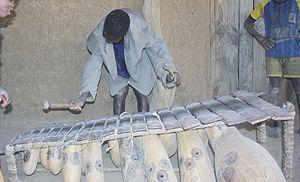
La culture du Mali, vaste pays enclavé d'Afrique de l'Ouest, désigne d'abord les pratiques culturelles observables de ses habitants.
Le balafon, également appelé bala ou balani, est un instrument de percussion idiophone mélodique originaire du Mali. C'est une sorte de xylophone, soit pentatonique, soit heptatonique comportant généralement entre 16 et 27 notes produites par des lames de bois que l'on percute avec des baguettes et dont le son est amplifié par des calebasses disposées en dessous. En malinké, « balafon » vient des termes bala et fon. Particulièrement présent dans la musique mandingue où son existence est attestée depuis le XIVᵉ siècle, on retrouve des balafons dans de nombreuses régions d'Afrique, tous différents. Certains sont très sophistiqués, d'autres très simples ; d'autres encore sont gigantesques.